Jump!! The Heroes Behind the Gold

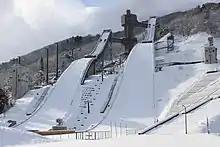

"Jump!! The Heroes Behind The Gold" was first announced in November 2019, with Kei Tanaka as lead actor. Yuki Yamada's appearance was announced in January 2020, while those of Gordon Maeda, Nao Kosaka, Takayuki Hamatsu, Motoki Ochiai, and Arata Furuta were announced in February and Tao Tsuchiya in March. Principal photography took place from January to February 2020 at the actual Olympics venue in the village of Hakuba, Nagano Prefecture, including the 140-meter tall jumping platform at the Hakuba Ski Jumping Stadium.